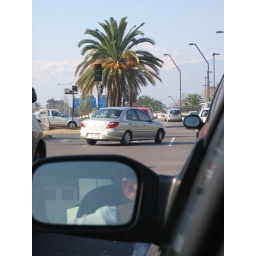
Santiago: Tropical trees & rocky mountains in one city!